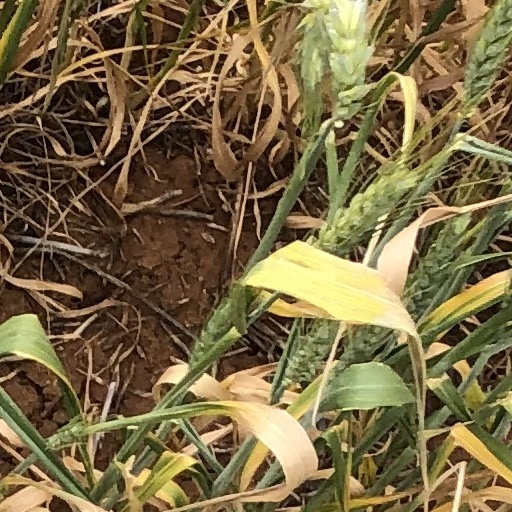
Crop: wheat